Triple Crown of Thoroughbred Racing

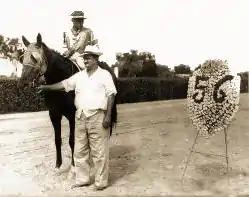
Camarero, winner of 56 consecutive races and the Triple Crown

No filly has swept all three races, but Jacopa de Sellaio won the Premio Parioli, Derby Italiano, Premio Regina Elena, and Oaks d'Italia in 1932.